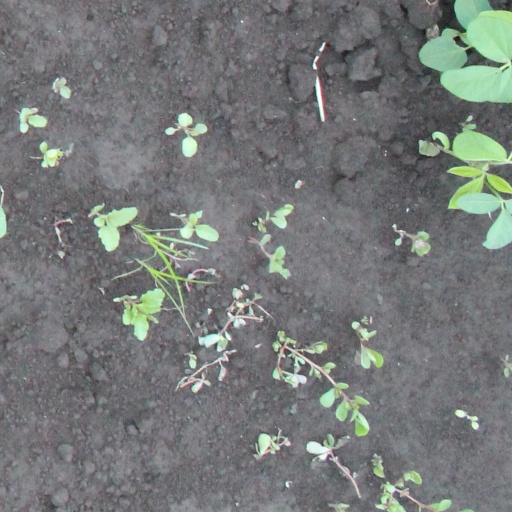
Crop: soybean